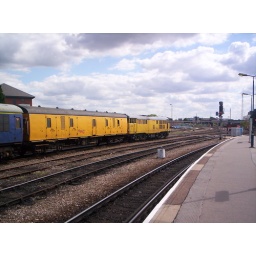
31 285 heads a top-and-tailed 3 car train to the yards in the background